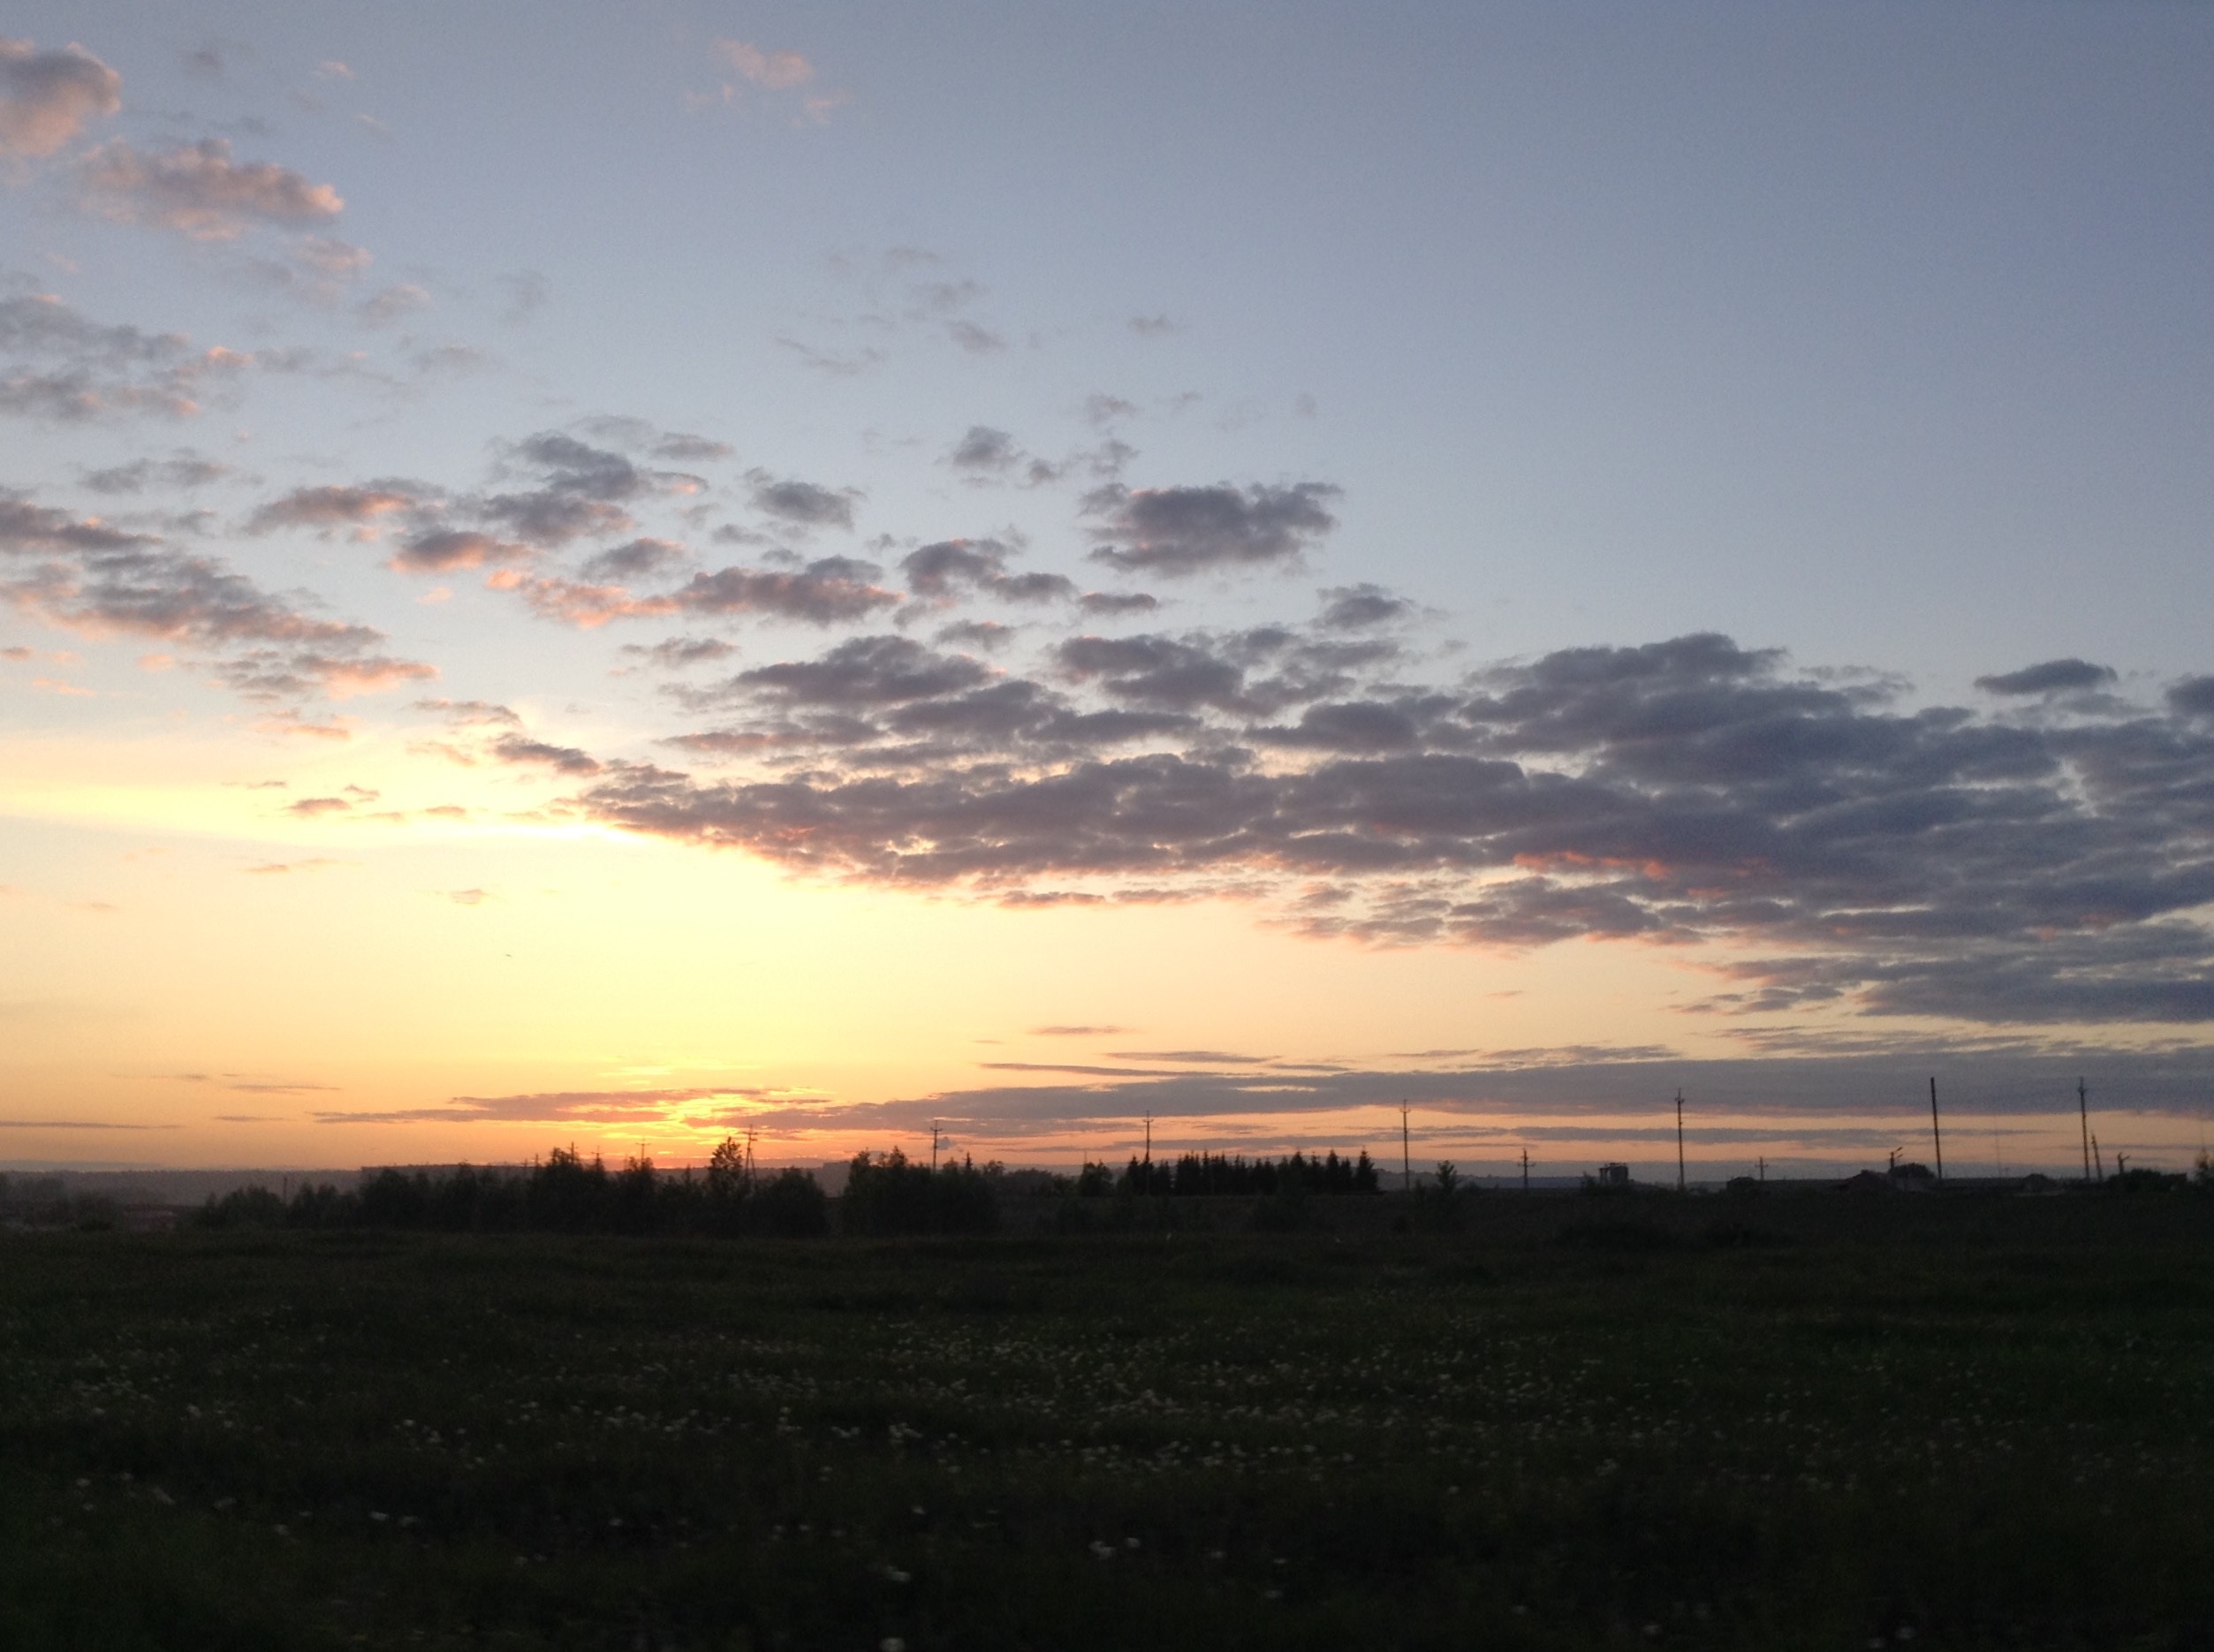
horizon, cloud, sky, sun, sunrise, sunset, field, prairie, sunlight, morning, dawn, atmosphere, dusk, evening, cumulus, plain, afterglow, red sky at morning